Sam Aircraft Sam LS

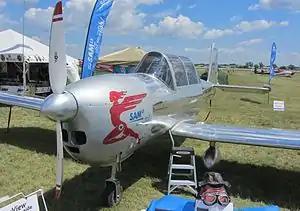

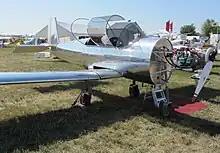
Haim Sam LS prototype

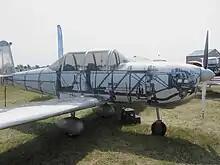
Sam LS side graphic

The Sam Aircraft Sam LS is a Canadian aircraft design, designed and produced by Sam Aircraft, formerly known as Haim Aviation of Lachute, Quebec. The aircraft was designed for the Canadian AULA and American light-sport aircraft rules and had its first flight on 26 February 2013.